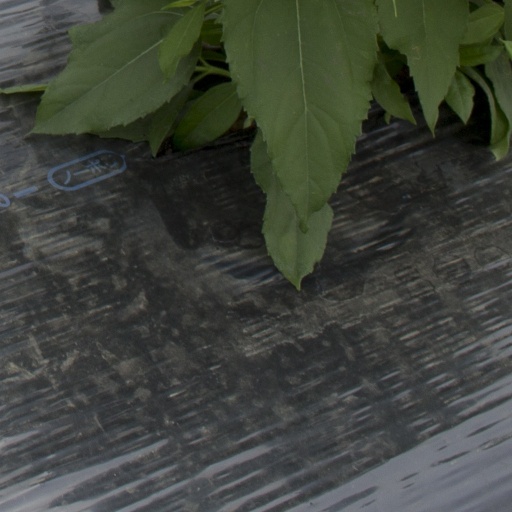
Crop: Jerusalem artichoke